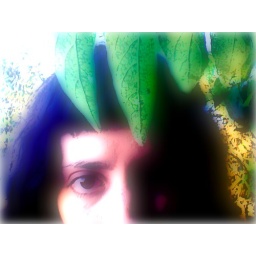
in the jungle of my dad's tree house